Sky position (RA, Dec in degrees): 172.605, 7.312
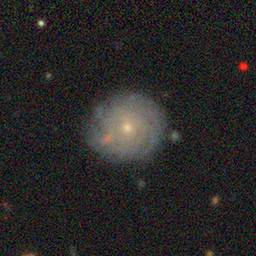
Galaxy morphology: Unbarred Tight Spiral Galaxies